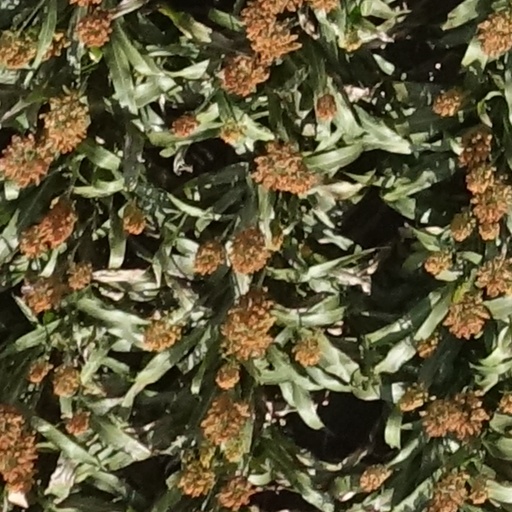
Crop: sorghum